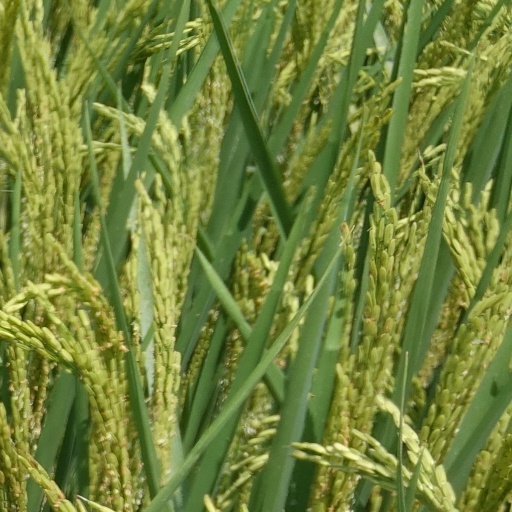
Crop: rice